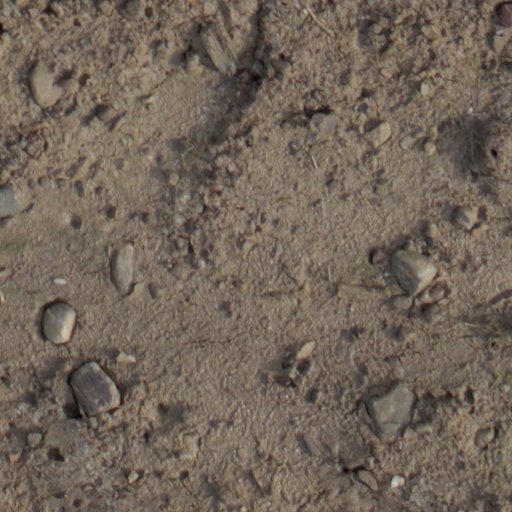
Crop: wheat